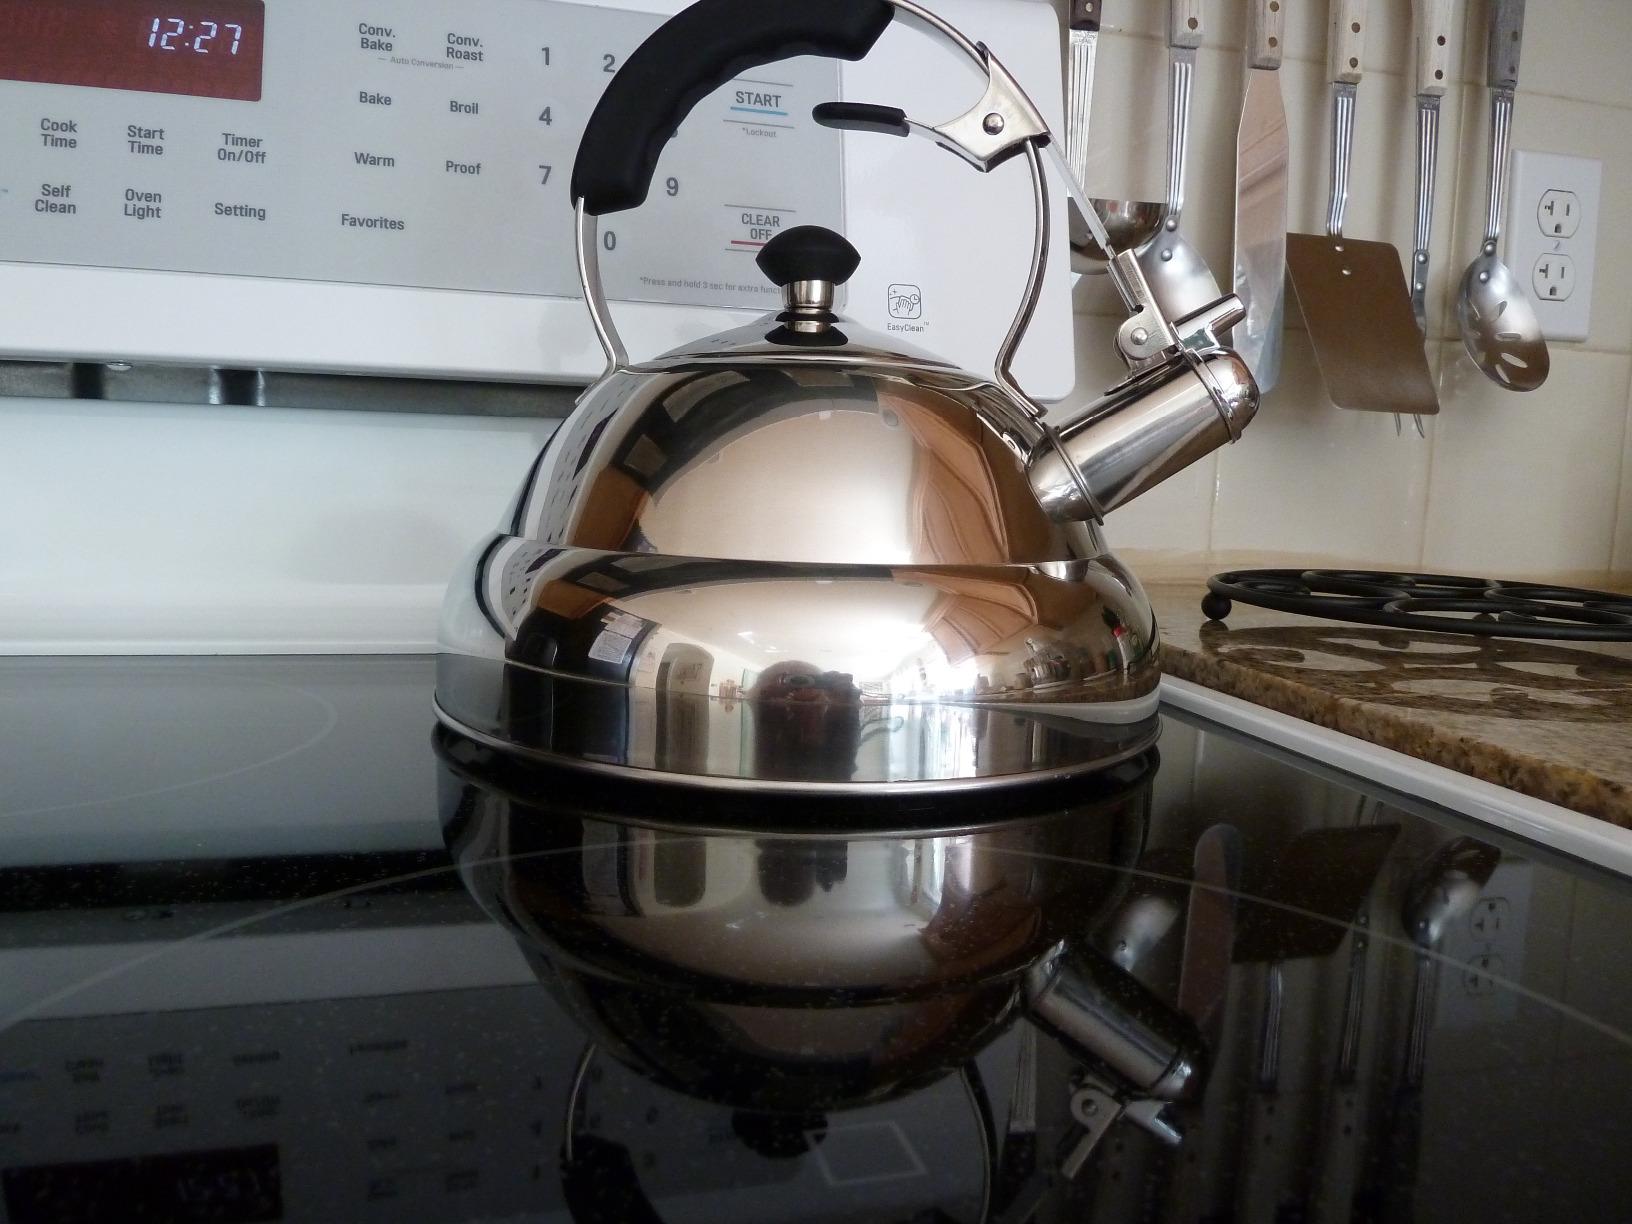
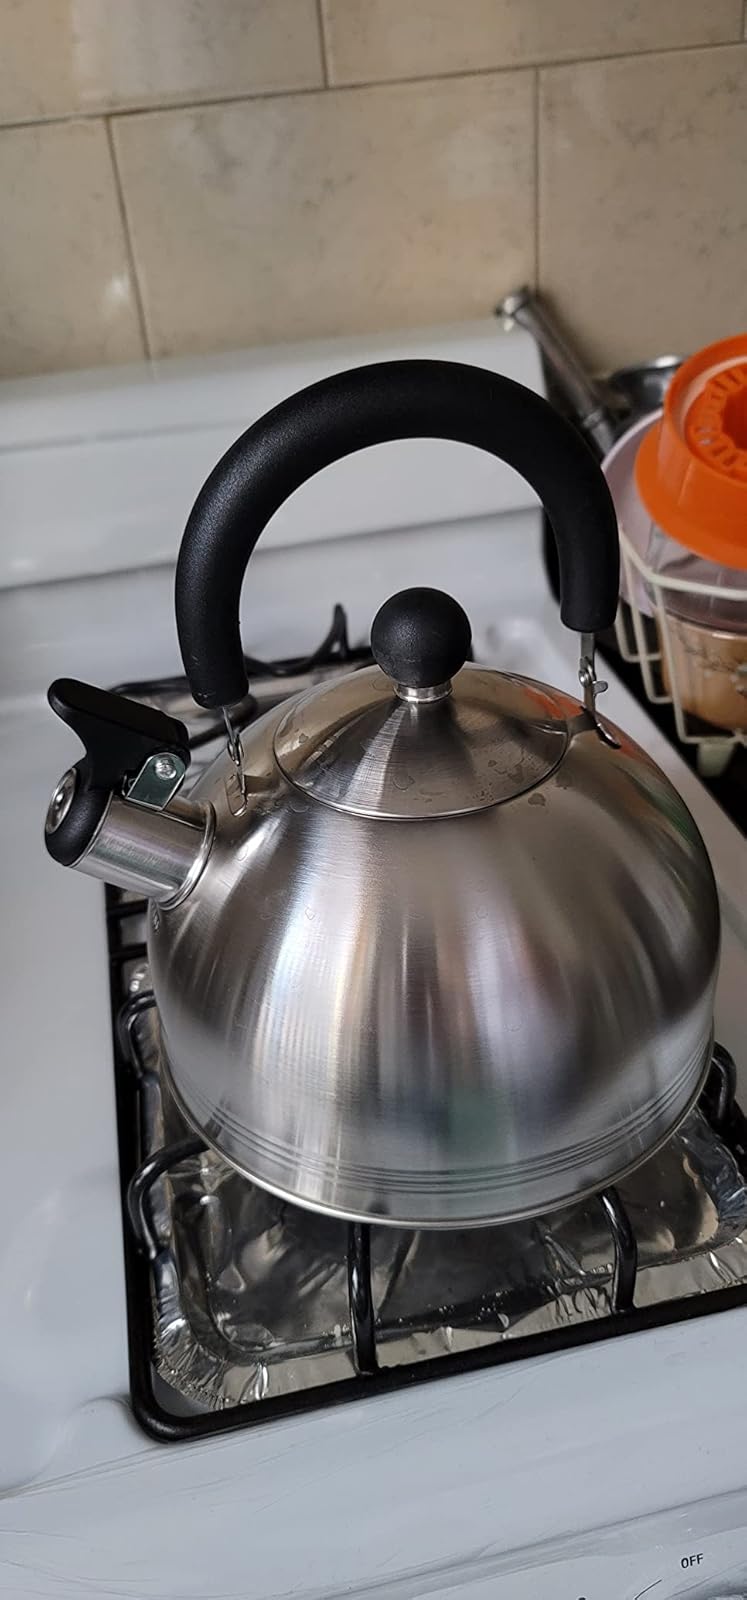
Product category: items_kettle
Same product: no